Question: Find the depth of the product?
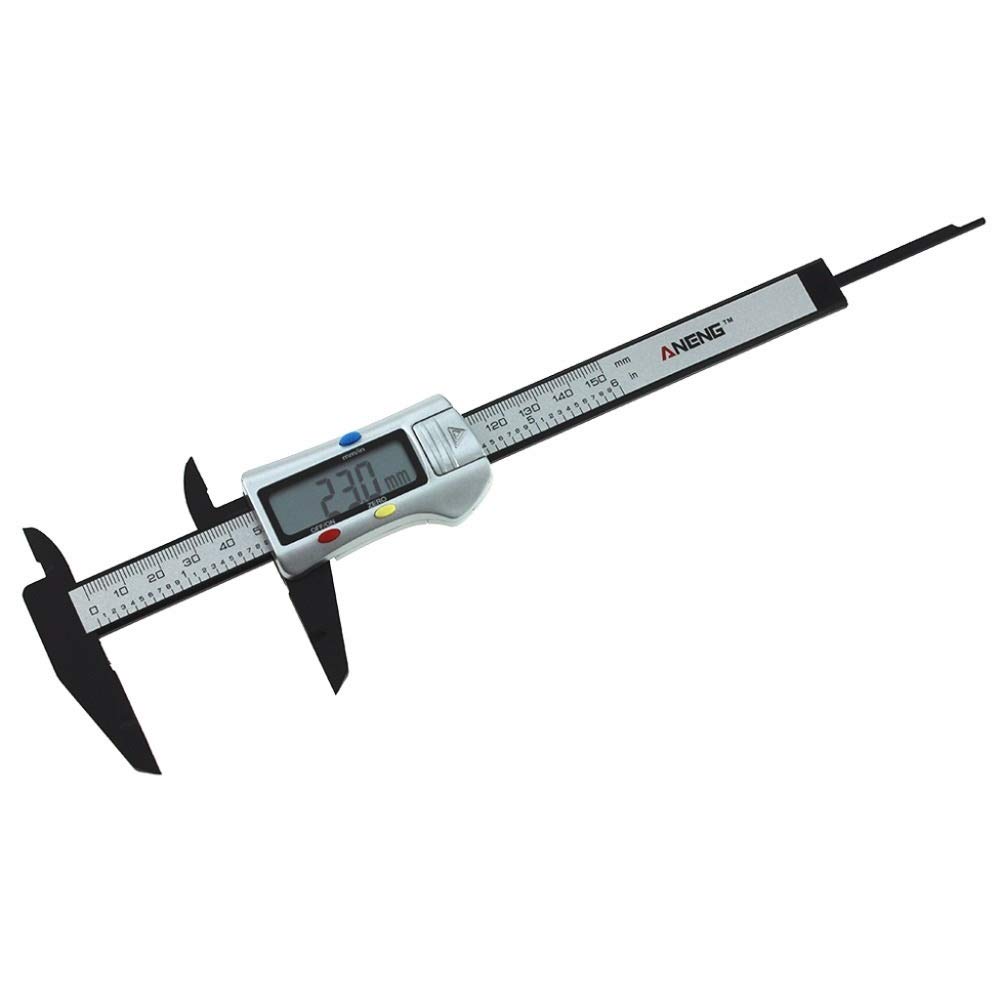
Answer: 230.0 millimetre